Abia de la Obispalía Castle

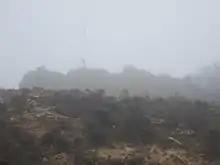
Abia de la Obispalía

The castle of Abia de la Obispalía is a monument of Roman origin, located in Abia de la Obispalía, in the province of Cuenca, close to a cemetery and an old church.